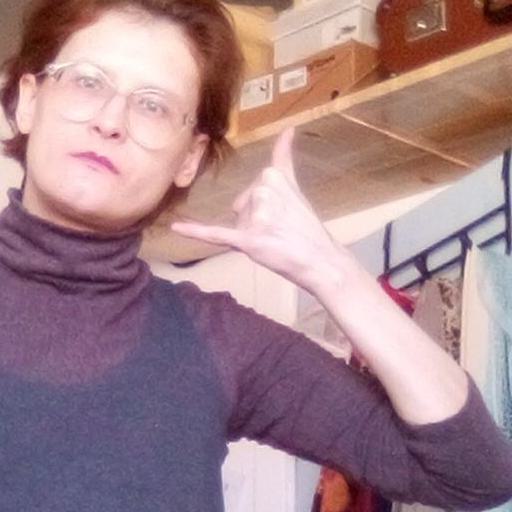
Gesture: call